Jordi Ballart

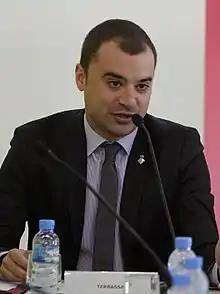

Jordi Ballart i Pastor (born 8 February 1980) is a Spanish politician who has been a city councillor (2005–2017; 2019–) and the mayor (2012–2017; 2019–) of Terrassa in Catalonia.